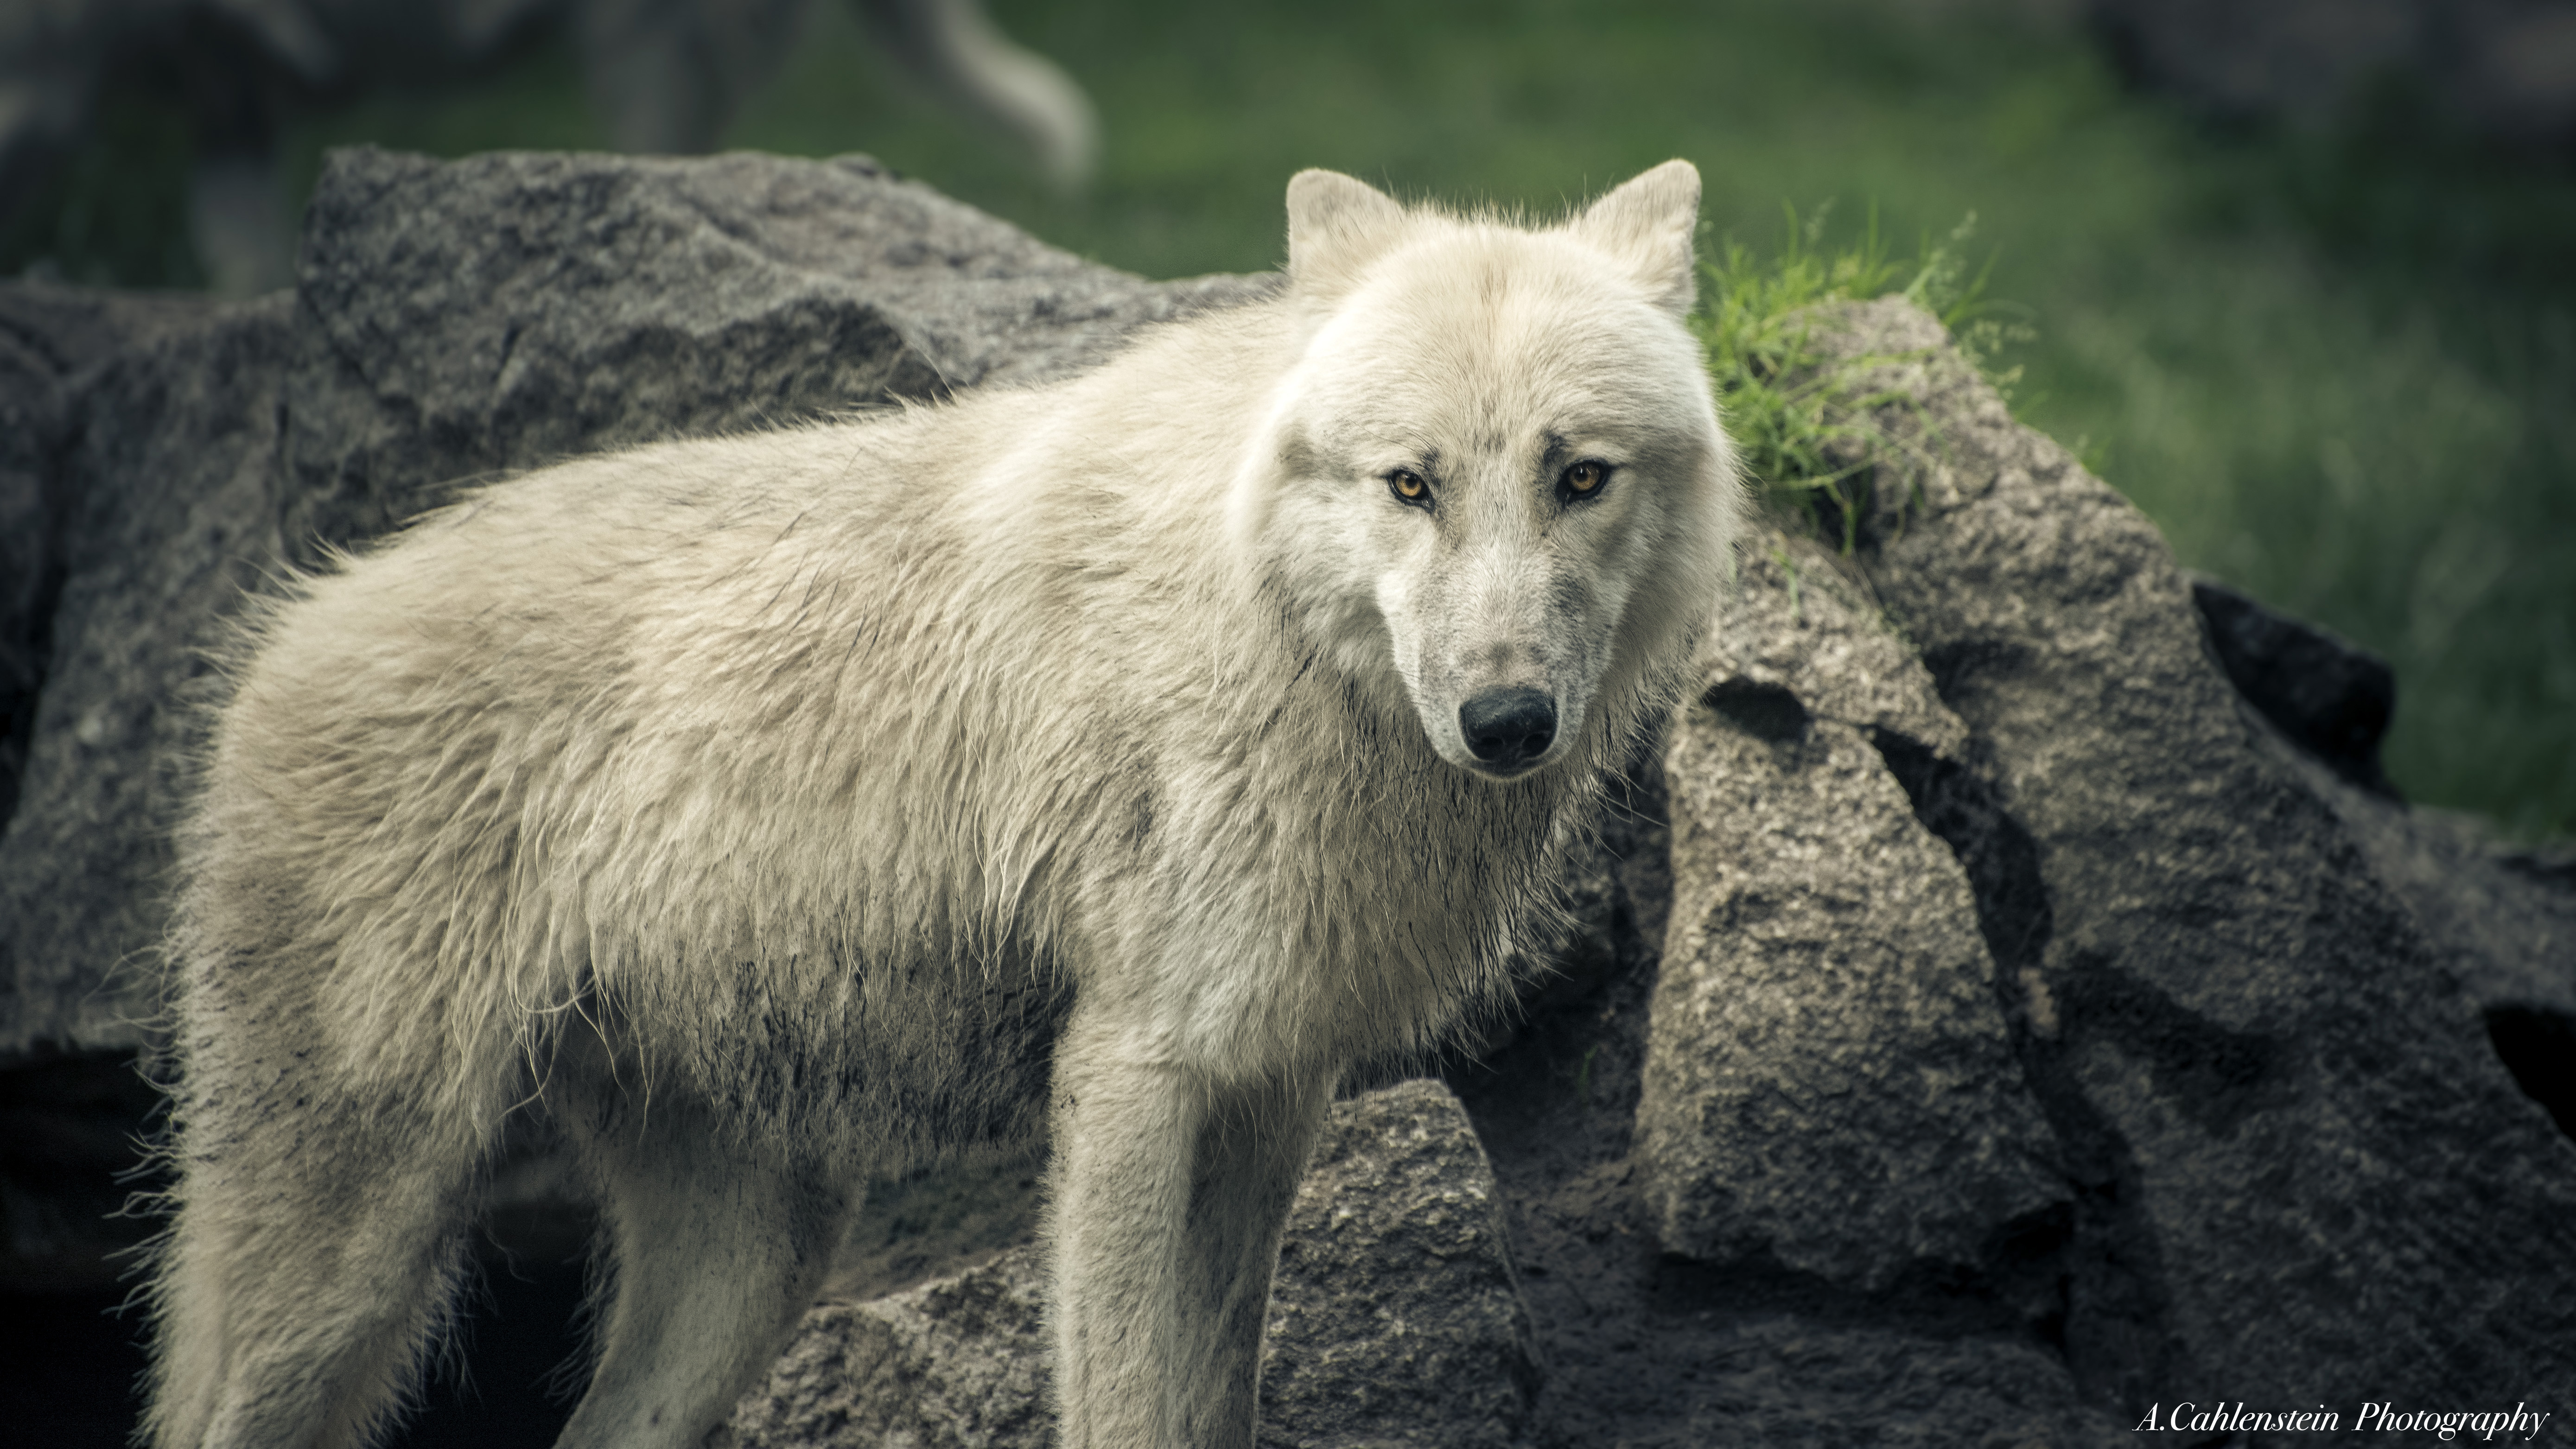
wildlife, mammal, wolf, fauna, vertebrate, dog like mammal, canis lupus tundrarum